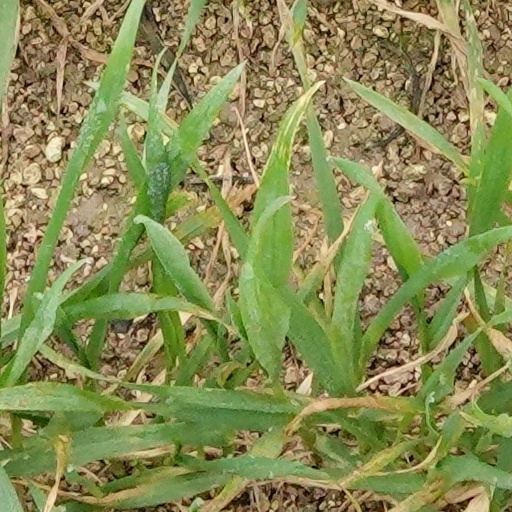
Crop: wheat